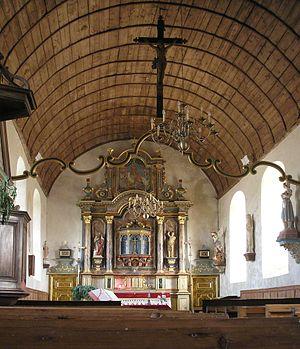
Servigny est une ancienne commune française, située dans le département de la Manche en région Normandie, peuplée de 200 habitants, commune déléguée au sein de Gouville-sur-Mer depuis le 1ᵉʳ janvier 2019.